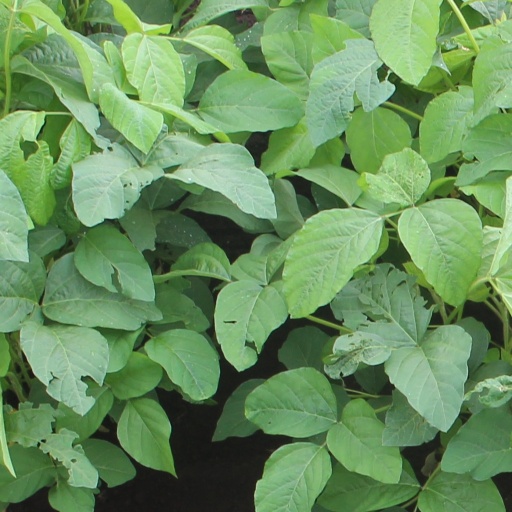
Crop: soybean